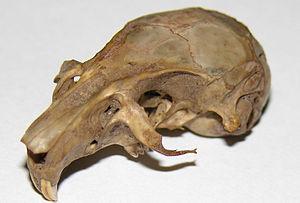
Les gerbilles sont des mammifères qui forment une sous-famille de petits rongeurs de la famille des Muridés. On regroupe sous le nom vernaculaire de « gerbille » 16 genres distincts, notamment les genres Gerbillus et Meriones, et 103 espèces différentes.